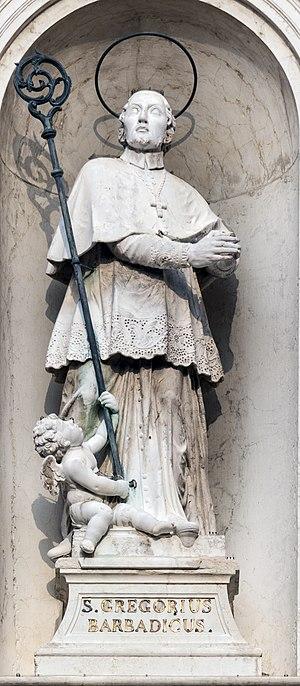
L'église Saint-Roch est un édifice religieux catholique de la fin du XVᵉ siècle situé dans le quartier San Polo de Venise en Italie.
Grégoire Barbarigo, 1625-1697, évêque, cardinal, fondateur d'établissements religieux, a été à la fois un diplomate, un prêtre actif et un grand humaniste.
La famille Barbarigo fut une famille noble de Trieste, venue habiter à Venise dès sa création. Elle posséda la localité de Muggia en Istrie.